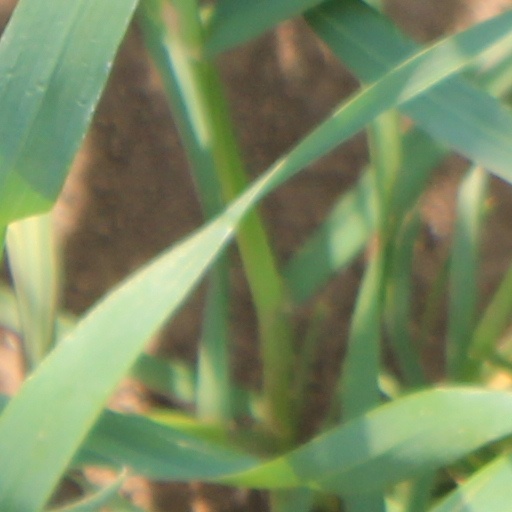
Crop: wheat